Giuseppe Albanese

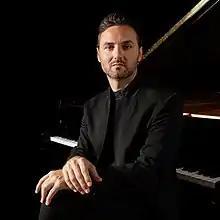

Giuseppe Albanese (born in Reggio Calabria; 11 May 1979) is an Italian pianist.